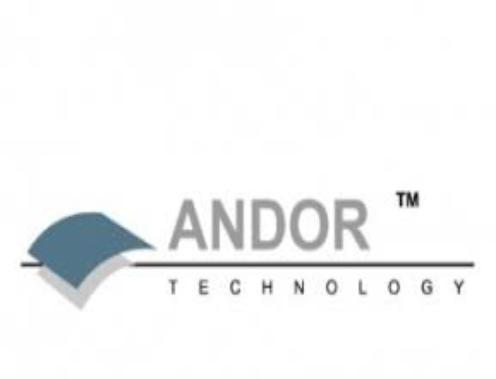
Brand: andor technology
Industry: Electronic